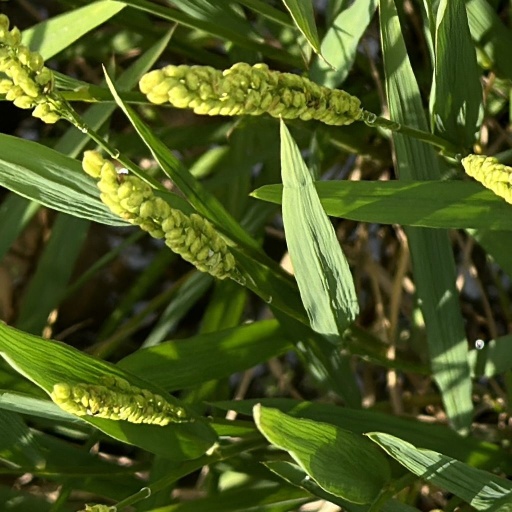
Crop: rice